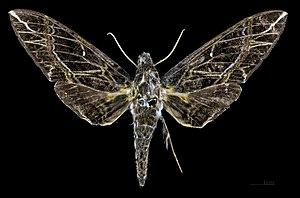
Apocalypsis velox est une espèce de lépidoptères de la famille des Sphingidae, de la sous-famille des Sphinginae et de la tribu des Sphingini.